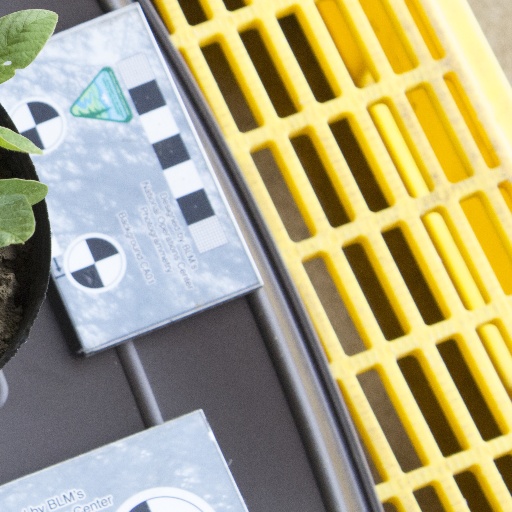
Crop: soybean